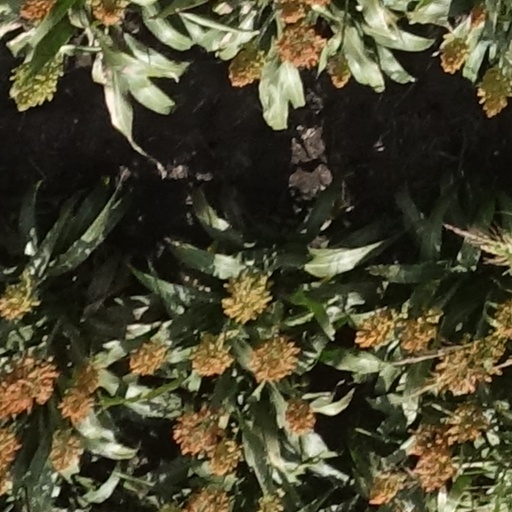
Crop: sorghum